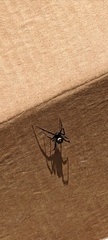
Species: Lactrodectus_hesperus